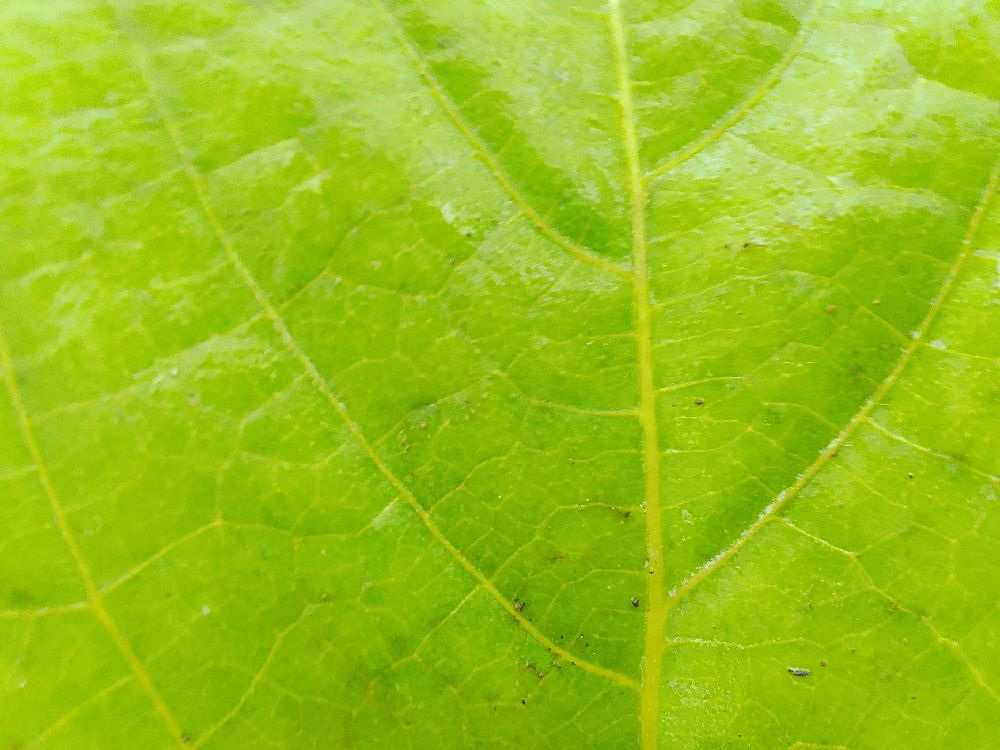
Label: healthy